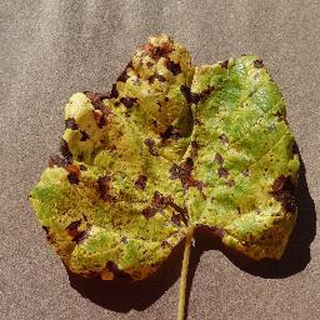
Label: grape_leaf_blight